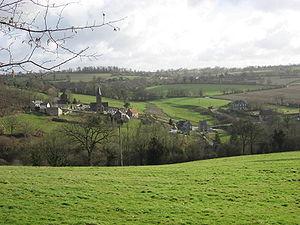
Saint-Martin-Don est une ancienne commune française, située dans le département du Calvados en région Normandie, devenue le 1ᵉʳ janvier 2016 une commune déléguée au sein de la commune nouvelle de Souleuvre-en-Bocage.